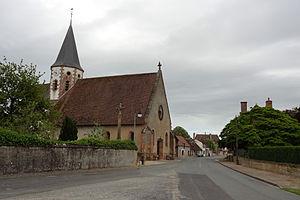
Chevagnes est une commune française, située dans le département de l'Allier en région Auvergne-Rhône-Alpes.